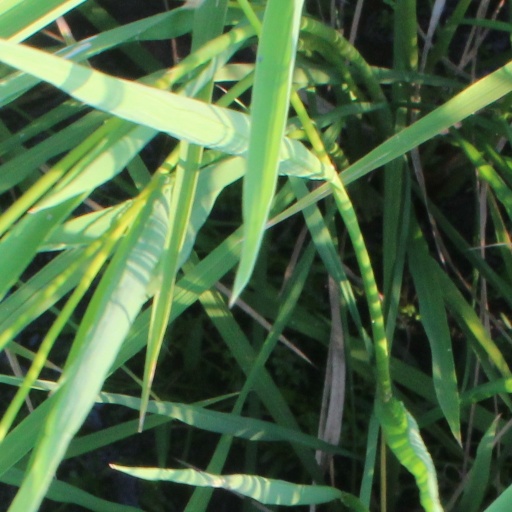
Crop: rice